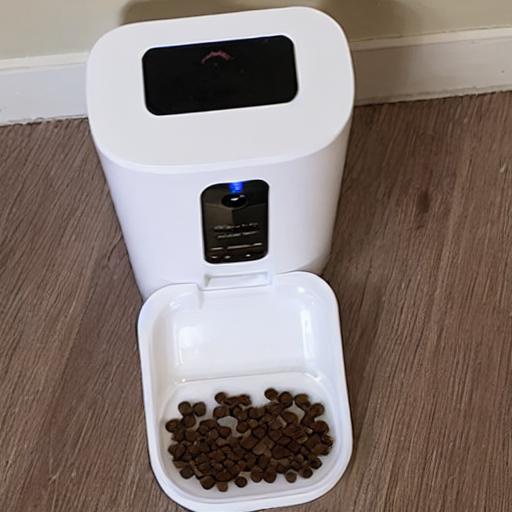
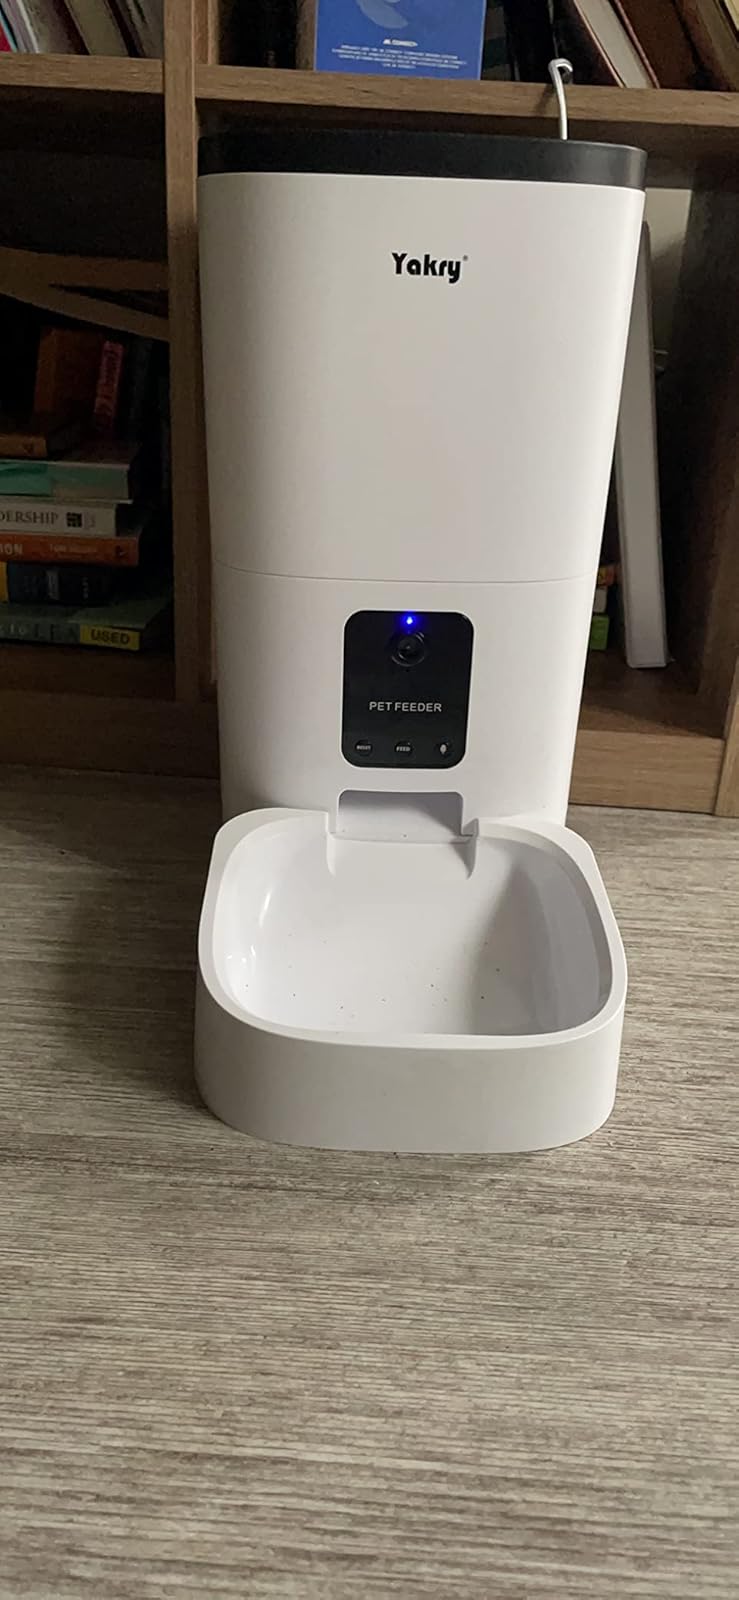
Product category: items_feeder
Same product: no